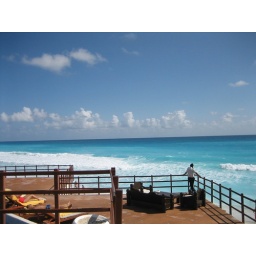
(That's me in the pink bathing suit, laying on the lounge chair!)